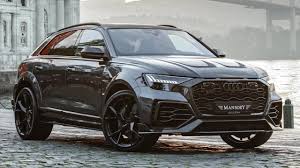
Label: noambulance